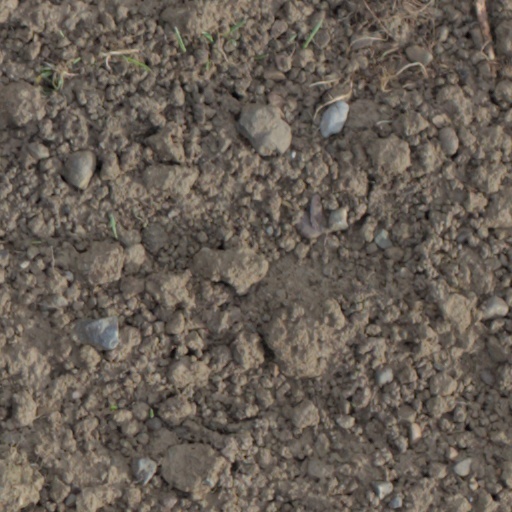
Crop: wheat